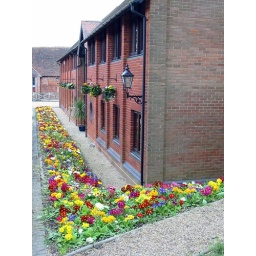
A wonderful display of colourful flowers planted in the Palace Gate office complex in Odiham